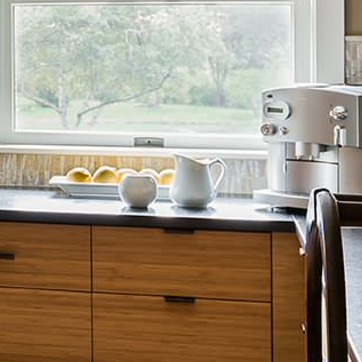
Material: ceramic